Scott Perry

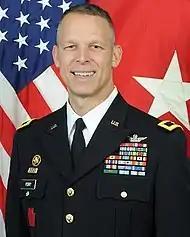
Perry in 2015

After returning from Iraq, Perry was promoted to colonel and assigned to command the Pennsylvania National Guard's 166th Regiment (Regional Training Institute). From 2012 to 2014, he commanded the garrison at the Fort Indiantown Gap National Training Center. In May 2014, Perry was assigned as assistant division commander of the 28th Infantry Division and promoted to brigadier general in November 2015. In May 2016, he was selected as assistant adjutant general at the Pennsylvania National Guard's Joint Force Headquarters. Perry retired from the Pennsylvania National Guard on March 1, 2019.